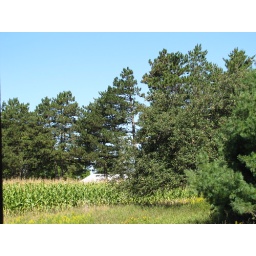
A field near my grandmother's house in Cadillac, MI.